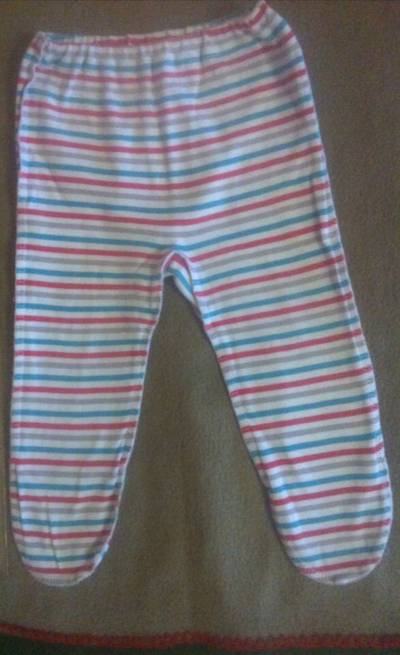
Waste category: clothes